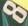
Number: 8